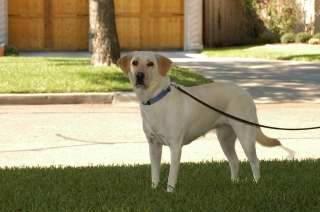
dog